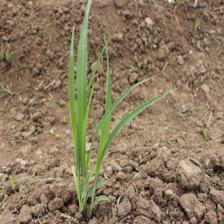
Label: Sorghum